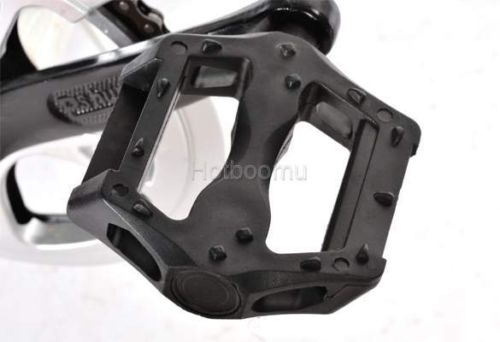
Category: bicycle